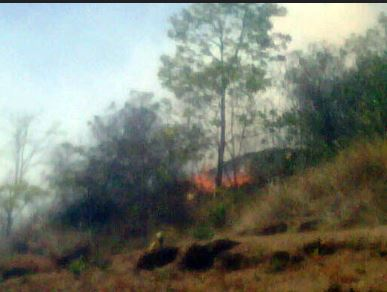
Fire: yes
Smoke: no